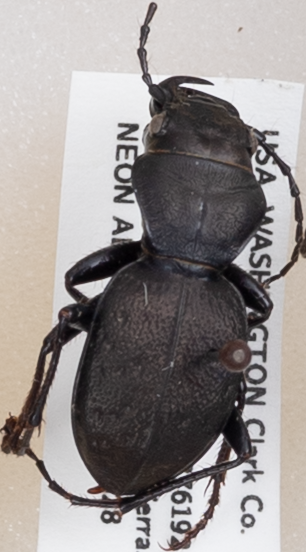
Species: Omus dejeanii
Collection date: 2019-05-28
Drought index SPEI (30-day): -1.28
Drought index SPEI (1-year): -2.09
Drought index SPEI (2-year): -2.09